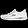
Label: Sneaker